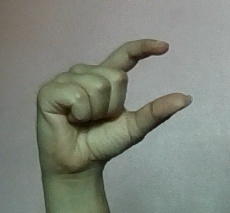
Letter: dal